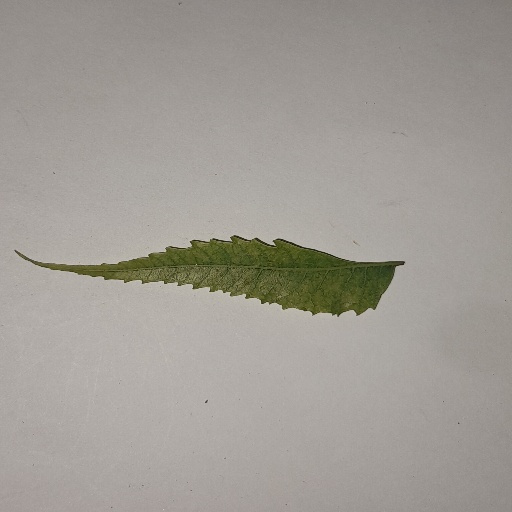
Species: Neem
Leaf condition: Yellow Leaf